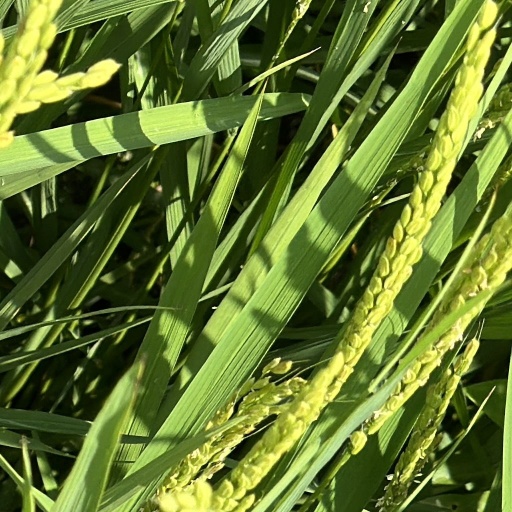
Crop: rice